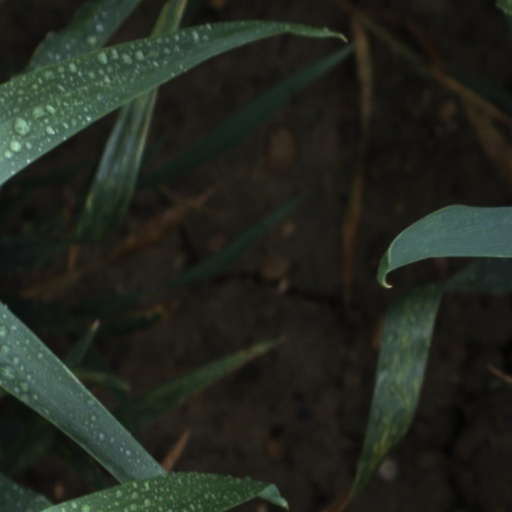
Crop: wheat